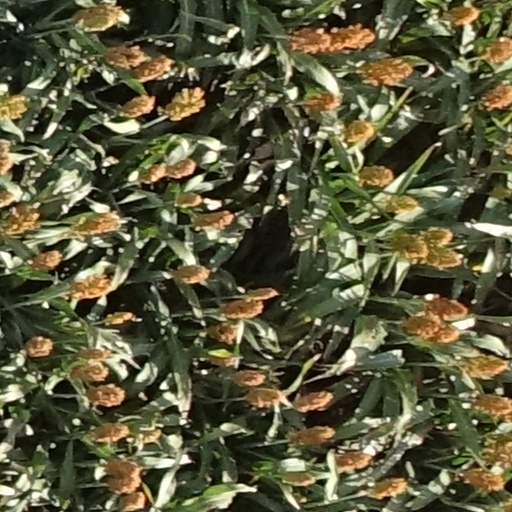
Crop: sorghum